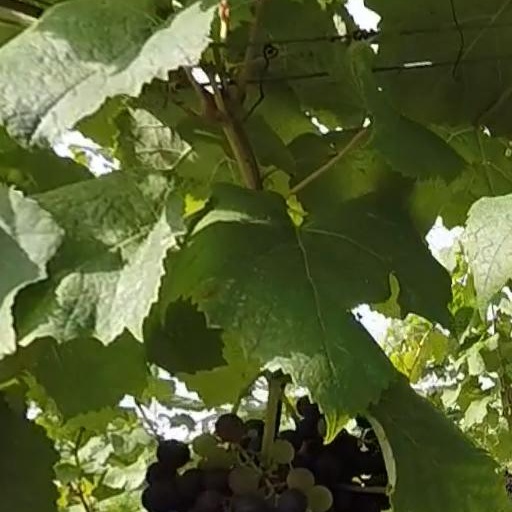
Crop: grape